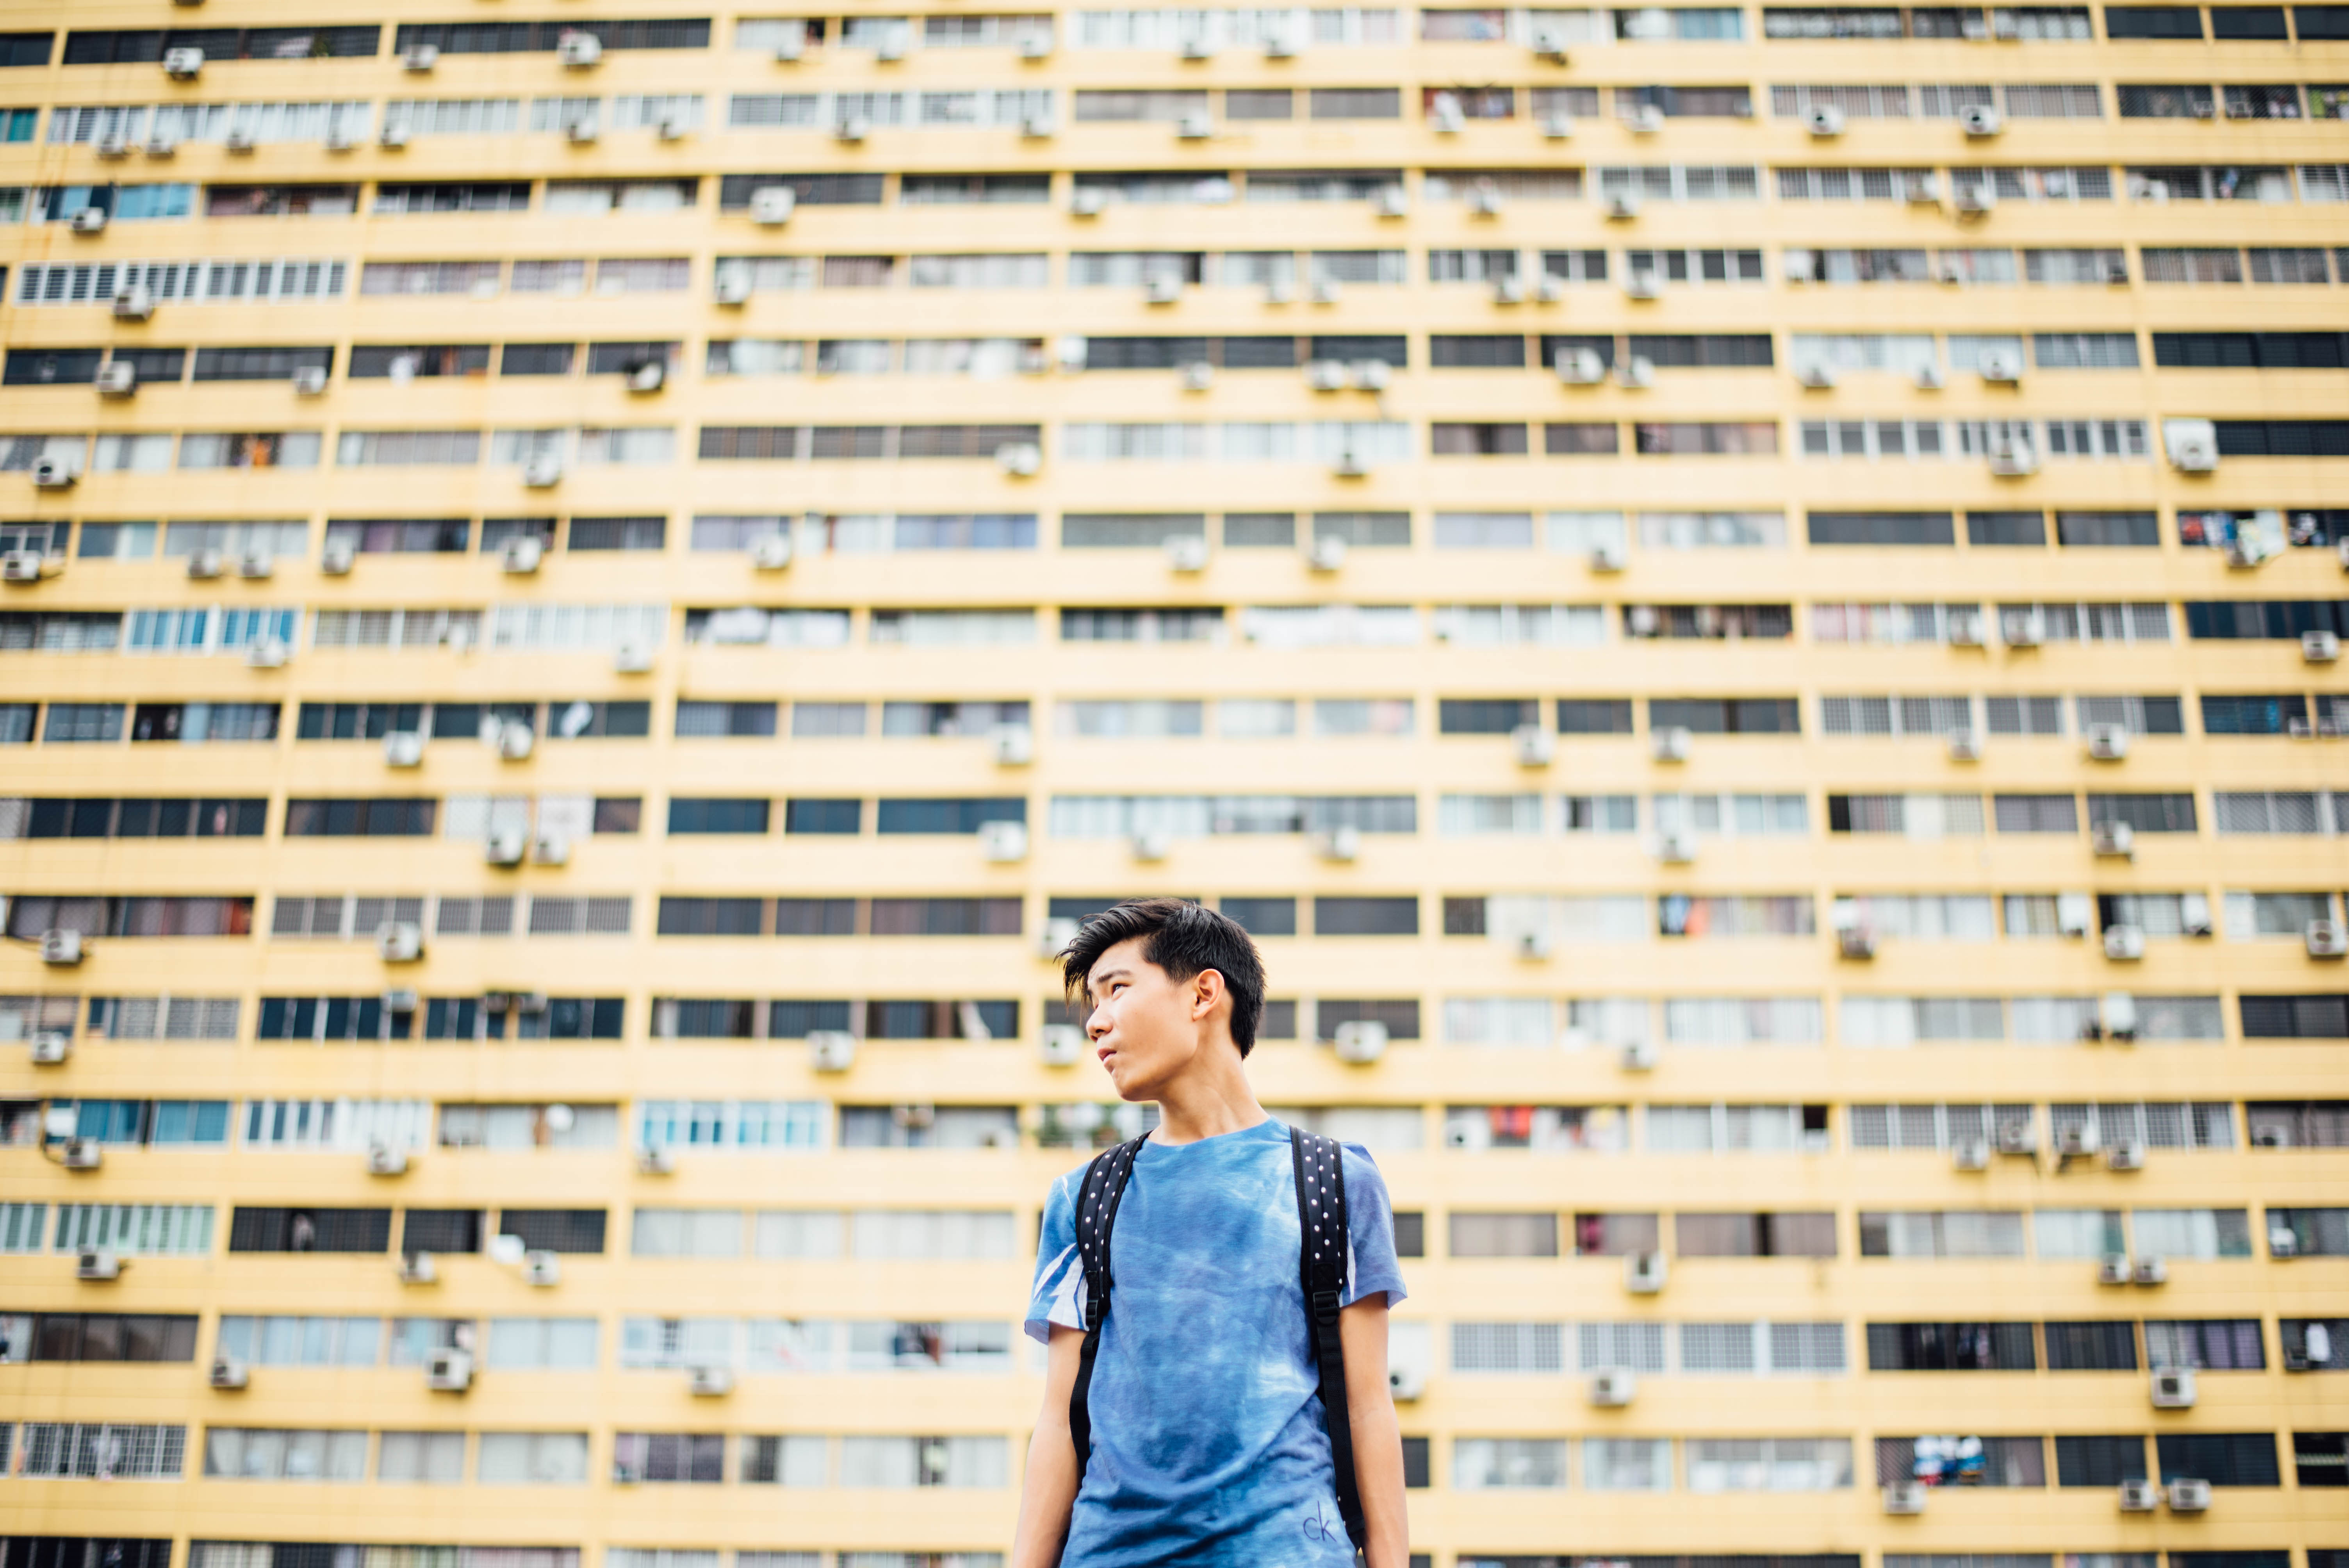
man, person, building, tower block, windows, low angle shot